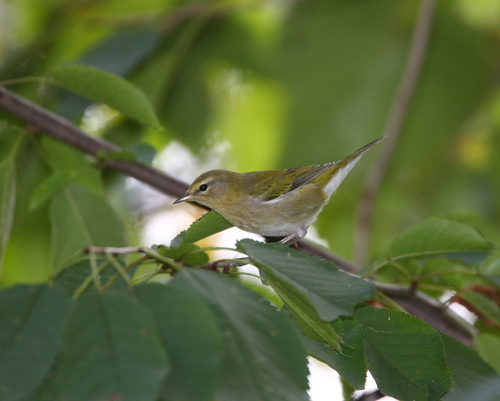
a small bird has a tan crown, green secondaries, and a white belly and abdomen.
this is a grey and yellow bird with a small and pointy beak.
this small bird has a short, pointed bill and has a grayish-yellow coloration throughout, except for small white patches on the belly and undertail coverts.
this small bird's body greyish green with a white rump, the eye is all black and the bill and feet are grey.
a bird with a small pointed bill, yellow eyebrow, gray breast, and white undertail coverts.
this bird has wings that are yellow and has a grey belly
this particular bird has a white belly and tan breasts and white bill
this bird has wings that are brown and has a white belly
this bird is brown and white in color, with a sharp beak.
this bird has wings that are grey and yellow and has a white belly
Species: Tennessee Warbler